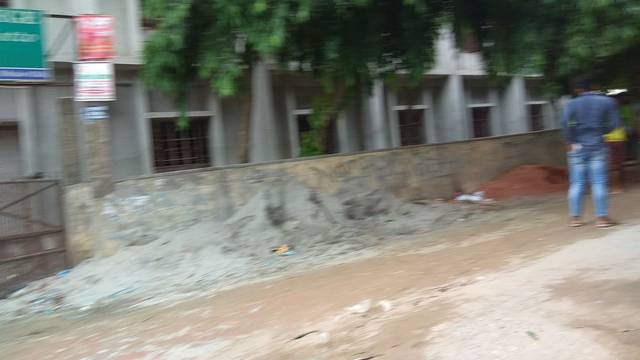
Region: Bangladesh
Coordinates: 23.822, 90.354